HORSA

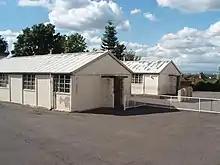
'HORSA huts' from c.1947 at Machanhill Primary School, South Lanarkshire

HORSA is the acronym for the 'Hutting Operation for the Raising of the School-Leaving Age', a programme of hut-building in schools introduced by the UK Government to support the expansion of education under the Education Act 1944 to raise the compulsory education age by a year to age 15.